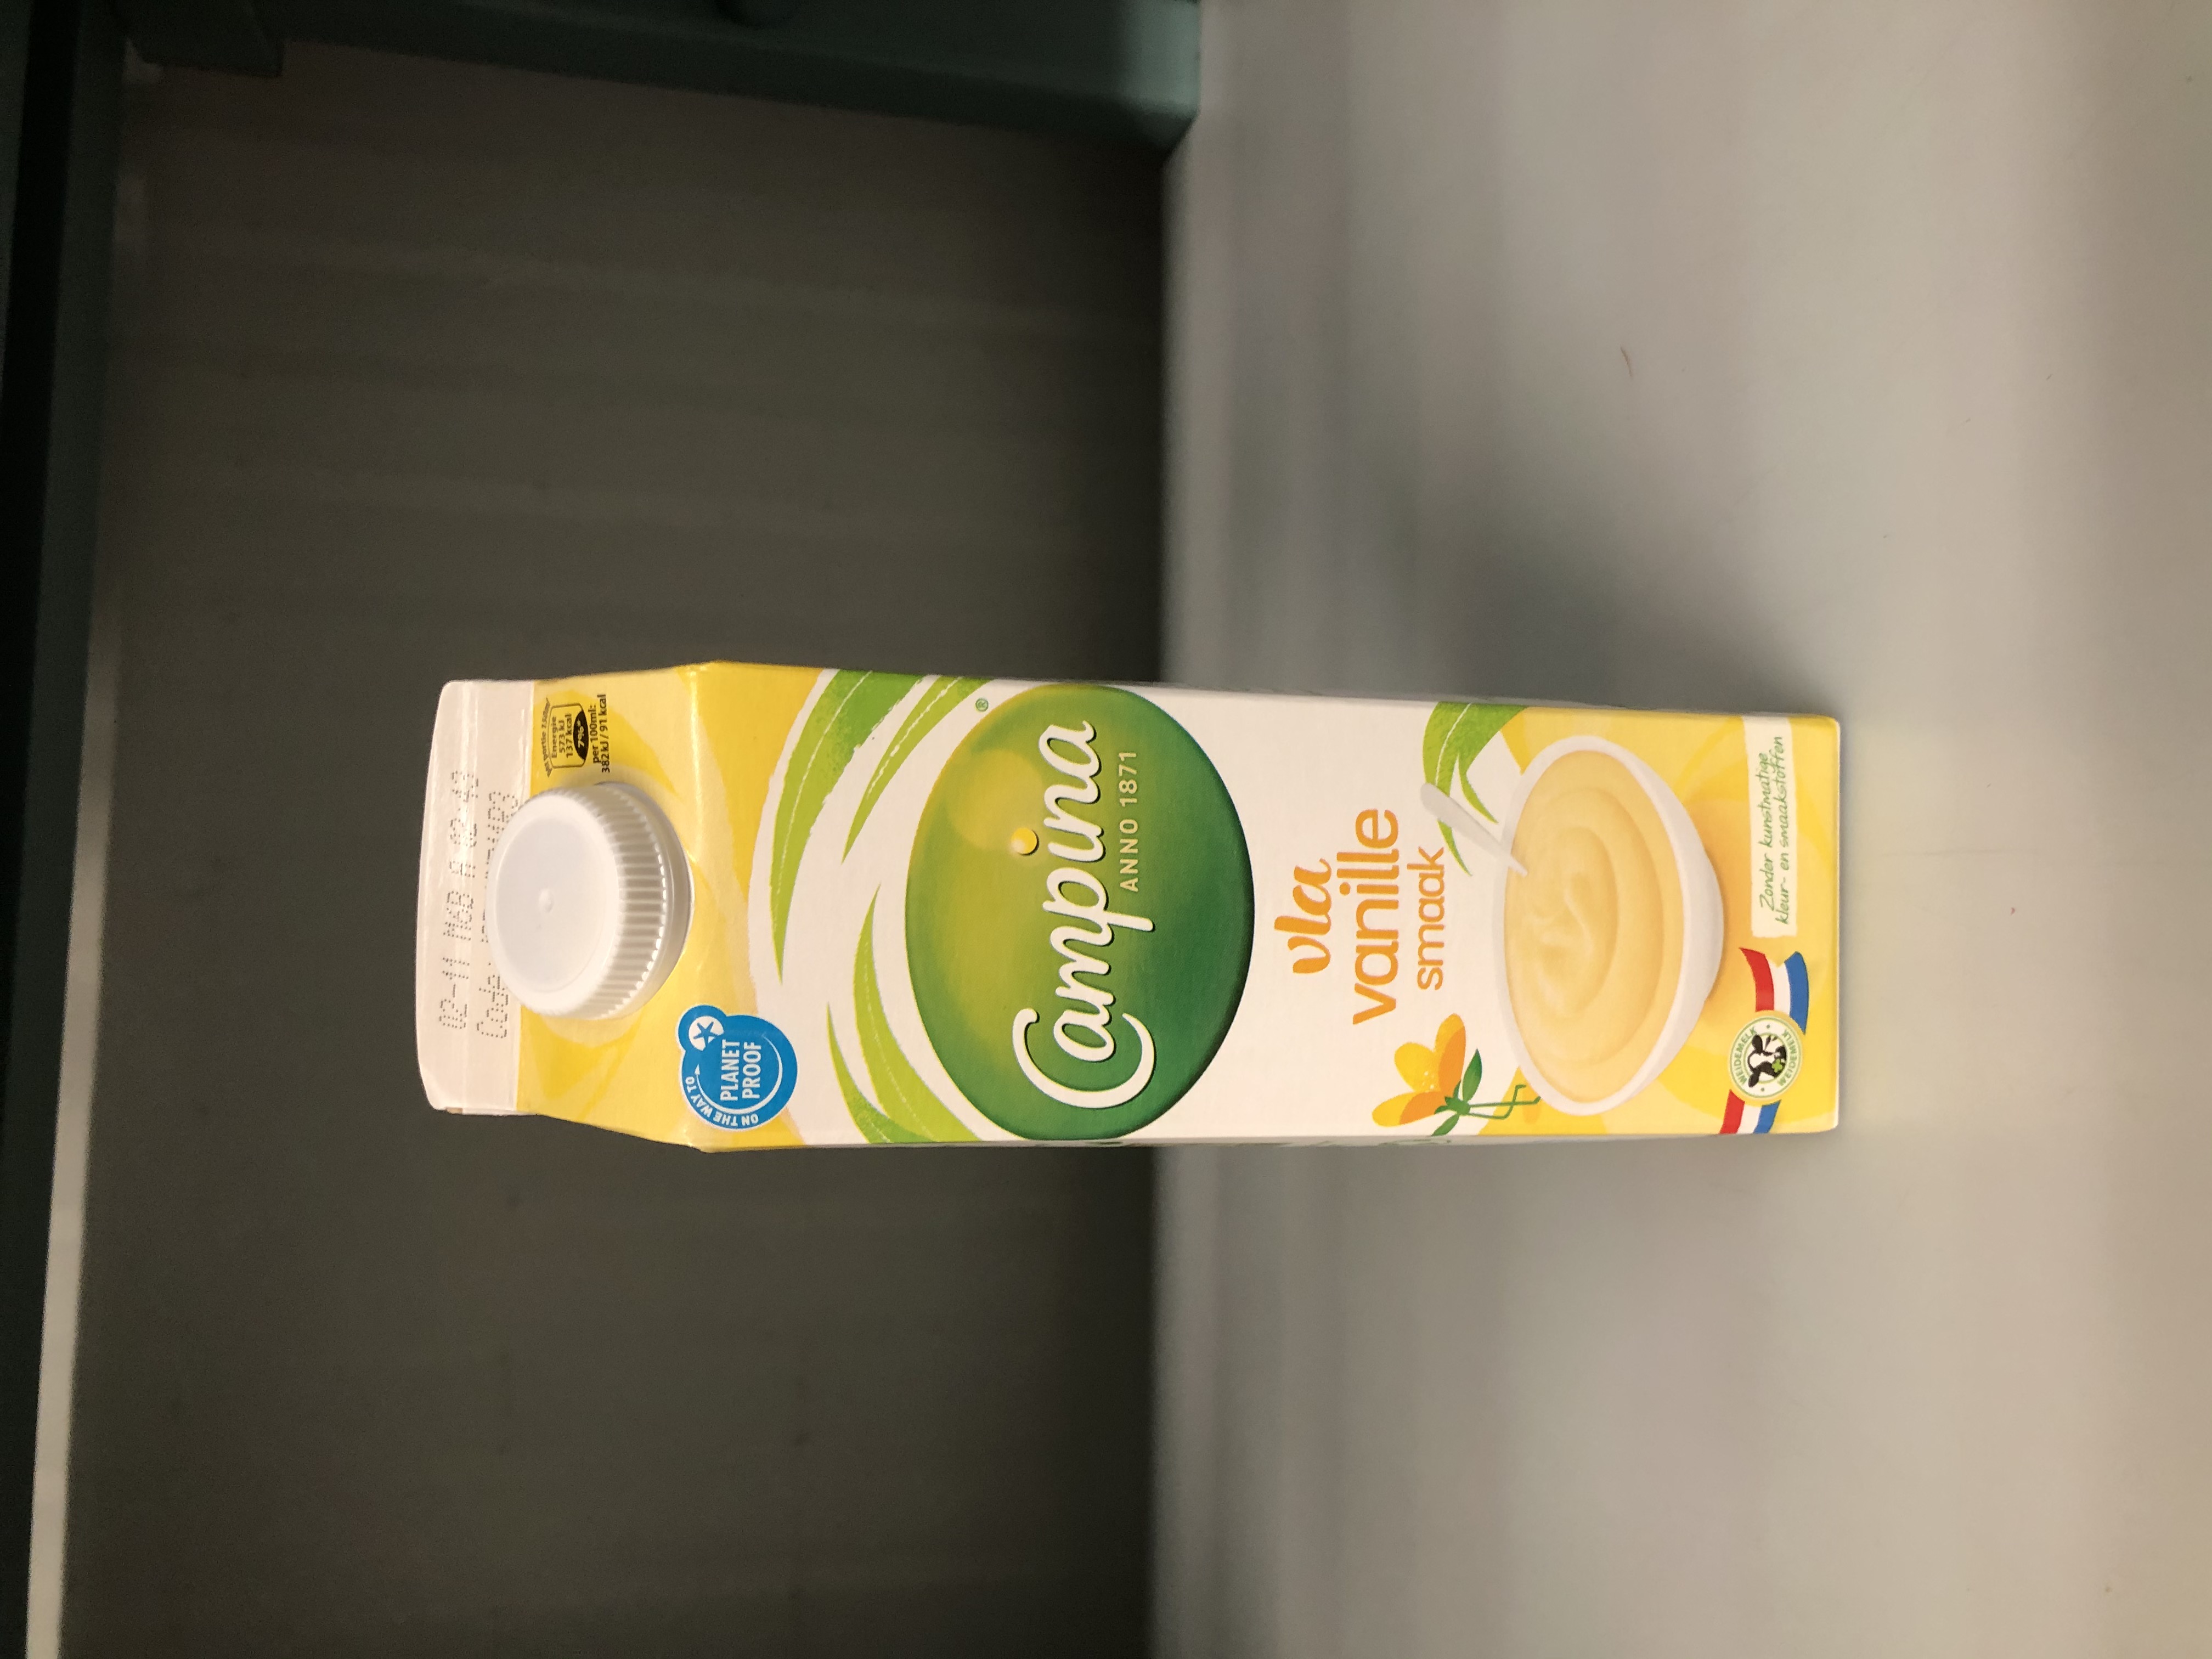
Waste category: cardboard